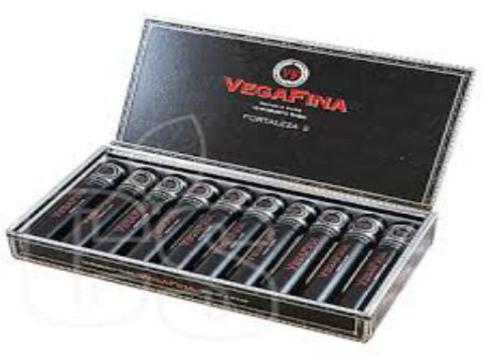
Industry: Necessities